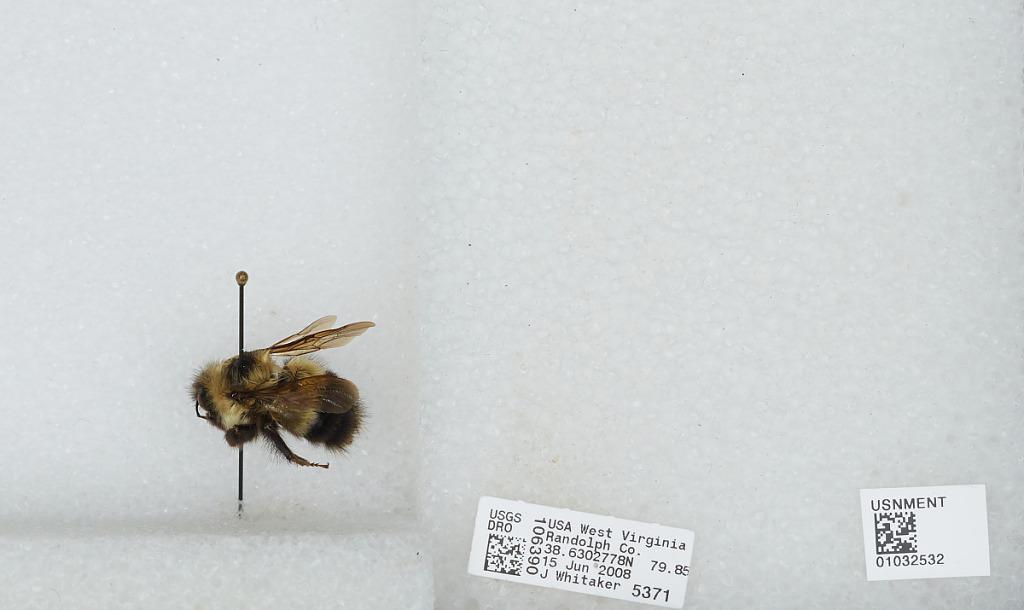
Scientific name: Bombus (Pyrobombus) vagans vagans Smith
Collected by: J. Whitaker
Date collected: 2008-6-15
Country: United States
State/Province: West Virginia
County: Randolph
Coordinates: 38.6303, -79.85